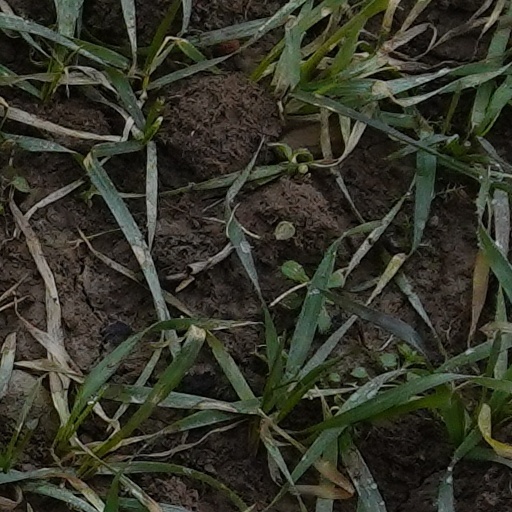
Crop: wheat